Comillas

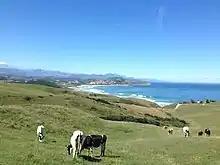
View of Oyambre Beach with Picos de Europa behind

The remains of the medieval castle of Peña del Castillo are still visible and another castle later occupied the same strategic site. The earliest documents relating to the town date to the eleventh century, although most of them were destroyed later in a fire at the town hall. Garcilaso de la Vega built a tower on the coast to demonstrate the town's dominance in maritime affairs. After the conclusion of the Valles Lawsuit against the Duke of Infantado in 1581, Comillas became part of the Province of Nine Valleys, a judicial and administrative body. Historically, the town was one of four towns making up the Alfoz of Lloredo. The town is sometimes known as the "Town of the Bishops", because five priests who were born here went on to become bishops in several different dioceses during the Middle Ages.